Anti-psychiatry

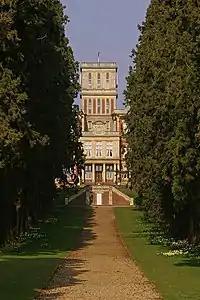
The Royal Earlswood Asylum for Idiots was the first hospital for people with learning disabilities, led by Lord Palmerston, Baron Rothschild and Lord Ashley in the 1850s.

In the 1950s new psychiatric drugs, notably the antipsychotic chlorpromazine, slowly came into use. Although often accepted as an advance in some ways, there was opposition, partly due to serious adverse effects such as tardive dyskinesia, and partly due their "chemical straitjacket" effect and their alleged use to control and intimidate patients. Patients often opposed psychiatry and refused or stopped taking the drugs when not subject to psychiatric control. There was also increasing opposition to the large-scale use of psychiatric hospitals and institutions, and attempts were made to develop services in the community.